Adolphus von Dalberg

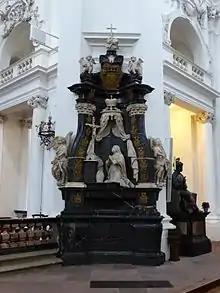
His epitaph already in 1732 in the Fulda Cathedral.

Adolphus von Dalberg died on 3 November 1737 at Hammelburg in Lower Franconia.